Eustachius De Lannoy

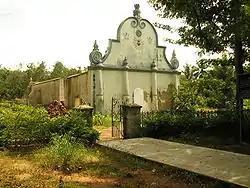
De Lannoy's Tomb at Udayagiri Fort on the Kanyakumari-Trivandrum highway.

The Udayagiri Fort is situated nearly one kilometer away from Thuckalay. De-Lannoy reconstructed and fortified the fort at Udayagiri, which was built in 1742 A.D. The Udayagiri Fort walls and ramparts which are 18 feet high and 15 feet thickness with parapets averaging 4 feet in height are faced with huge blocks of well arranged granite. The space between the inner and the outer ramparts consisted of mud. Besides the gateway there are smaller doors near three bastions. The Udayagiri Fort served as a military base during the reign of Marthanda Varma which was supervised by Captain De-Lannoy